Kaitlyn Weaver

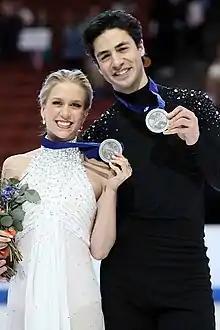
Kaitlyn Weaver and Andrew Poje at the 2019 Four Continents Championships

Kaitlyn Elizabeth Weaver (born April 12, 1989) is an American-Canadian ice dancer. With partner Andrew Poje, she is a three-time World medalist (2014 silver, 2015 and 2018 bronze), a two-time Four Continents champion (2010, 2015), a two-time Grand Prix Final champion (2014–15, 2015–16), and a three-time Canadian national champion (2015, 2016, 2019).